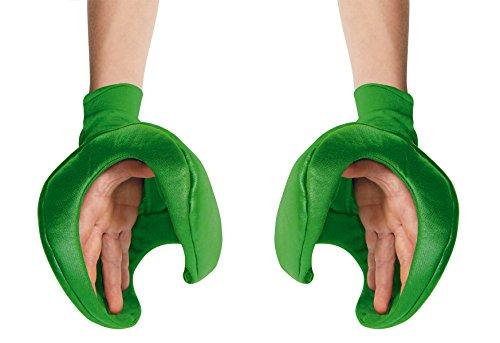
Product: LEGO Movie Robin Prestige Child Costume
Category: Clothing, Shoes & Jewelry | Costumes & Accessories | Kids & Baby | Boys | Costumes
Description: Minifigure tunic, Cape, Mask, Pair of hands, Minifigure pants.
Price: $89.99